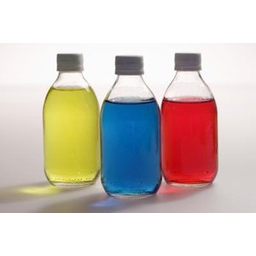
Label: bottles